Matt Rich (publicist)

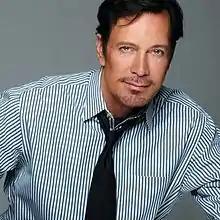
Rich in 2012

Matt Rich (born October 13, 1954 in Riverside, California) is an American public relations executive whose clients have included Donald Trump, Halston, Randolph Duke, Patty Hearst, Judy Collins, Dottie Frank, Jackie Onassis, Victoria Gotti and the Gotti family.